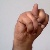
The image shows a hand gesture representing the letter 'N' in Indian Sign Language.